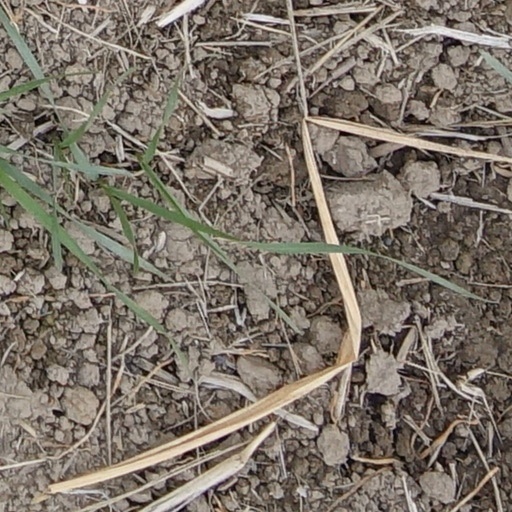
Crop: wheat